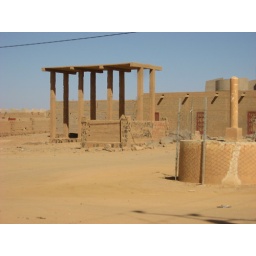
one of my favorite architectural oddities, the roof will tower over the pumps if this gas station is ever completed.